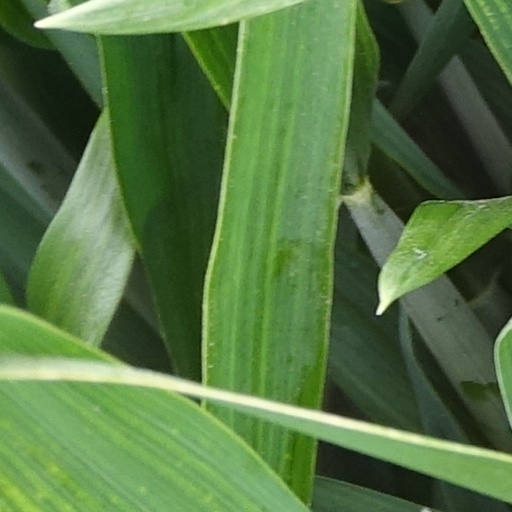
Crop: wheat